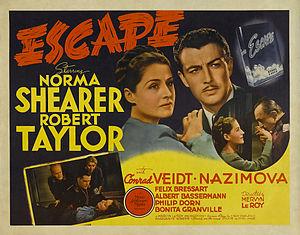
Escape est un film américain réalisé par Mervyn LeRoy, sorti en 1940.